Horatio Walpole, 1st Earl of Orford

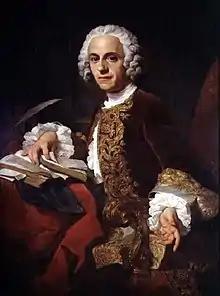
Horatio Walpole (1723–1809) by Pierre Subleyras, circa 1746

Walpole was the eldest son and heir of Horatio Walpole, 1st Baron Walpole and his wife, Mary Magdalen Lombard.